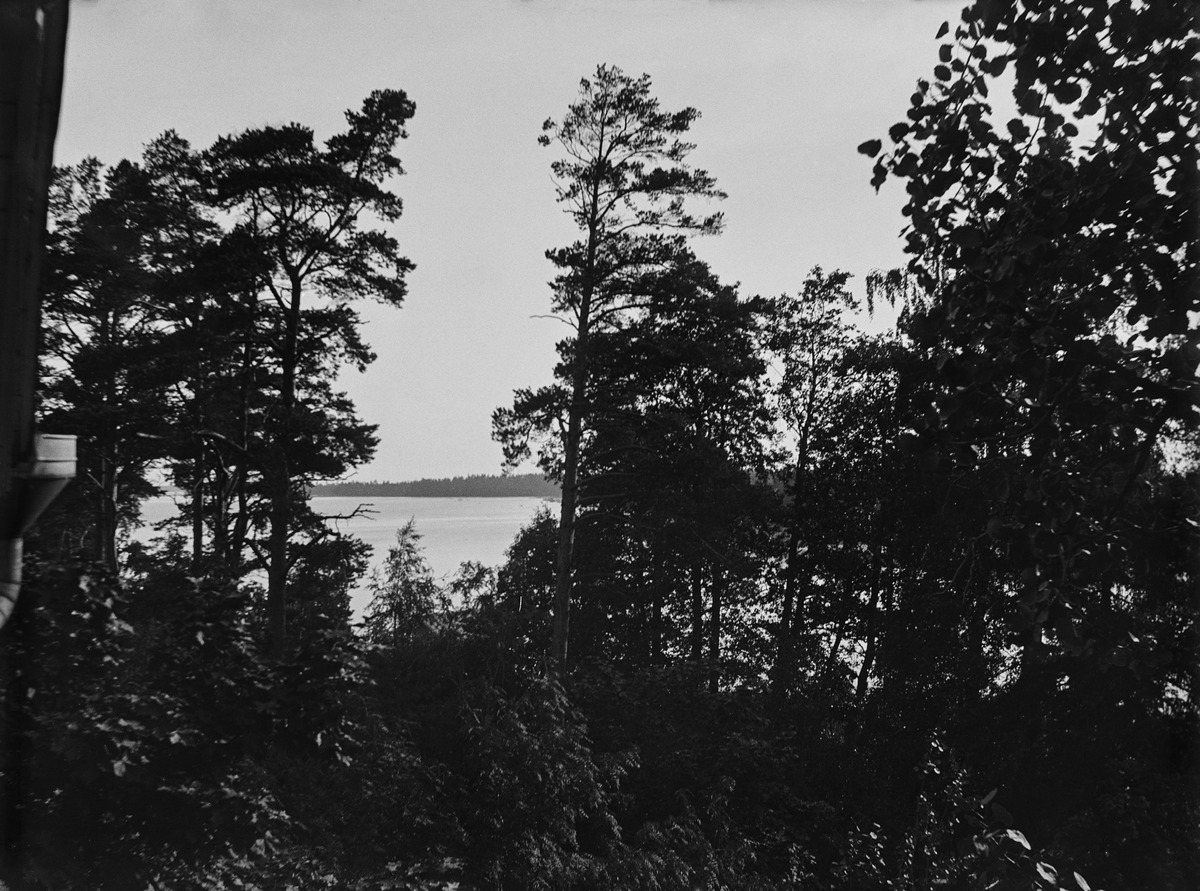
Näköala  merelle mahdollisesti huvila Villa Solhemista, Meilahti 20
sisällön kuvaus: Näköala  merelle mahdollisesti huvila Villa Solhemista, Meilahti 20. mustavalkoinen
Kuvaaja: Nyberg, Ragnar, valokuvaaja
Ajankohta: kuvausaika 1910 -1920 -luku
Paikka: Suomi, Uusimaa, Helsinki, Meilahti Helsinki
Aiheet: näköalat, saaret, meri, kalliot, puut, maisemat